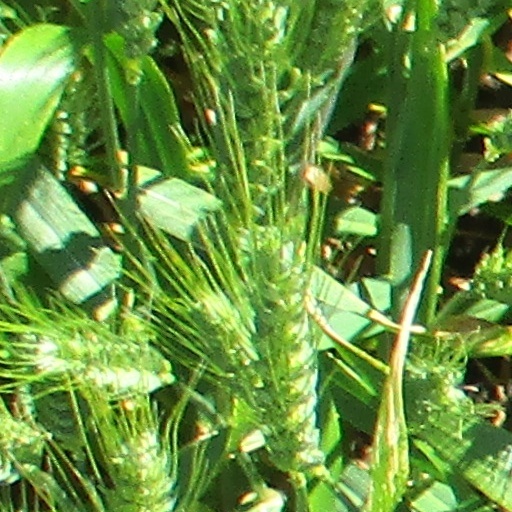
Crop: wheat